Thomas-Alexandre Dumas

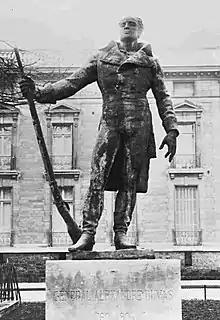
Statue of General Thomas-Alexandre Dumas, melted down following a 1941 decision of the Nazi occupation authorities

Army-General Thomas-Alexandre Dumas Davy de la Pailleterie (25 March 1762 – 26 February 1806) was a French Army officer who served in the French Revolutionary Wars.